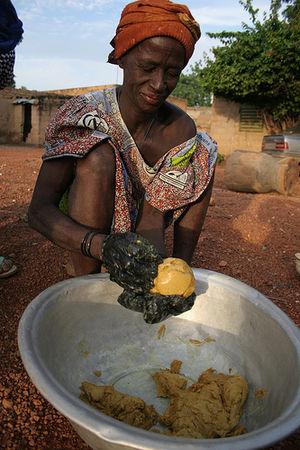
Le dattier du désert, en tamasheq taboghart, en bambara zeguene, encore appelé savonnier au Tchad, ou sump ou Murtode au Sénégal, est un arbre du genre Balanites présent et cultivé notamment en Afrique tropicale. Il connaît différents usages alimentaires et médicinaux.